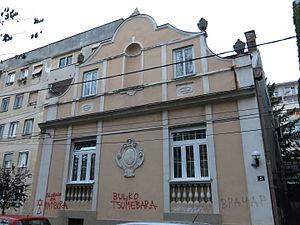
Les monuments culturels protégés constituent une catégorie de monuments de Serbie inscrits sur une liste de monuments bénéficiant de la protection de l'État. Il s'agit d'une troisième catégorie de monuments protégés classés, par leur importance, après les monuments culturels d'importance exceptionnelle et les monuments culturels de grande importance.